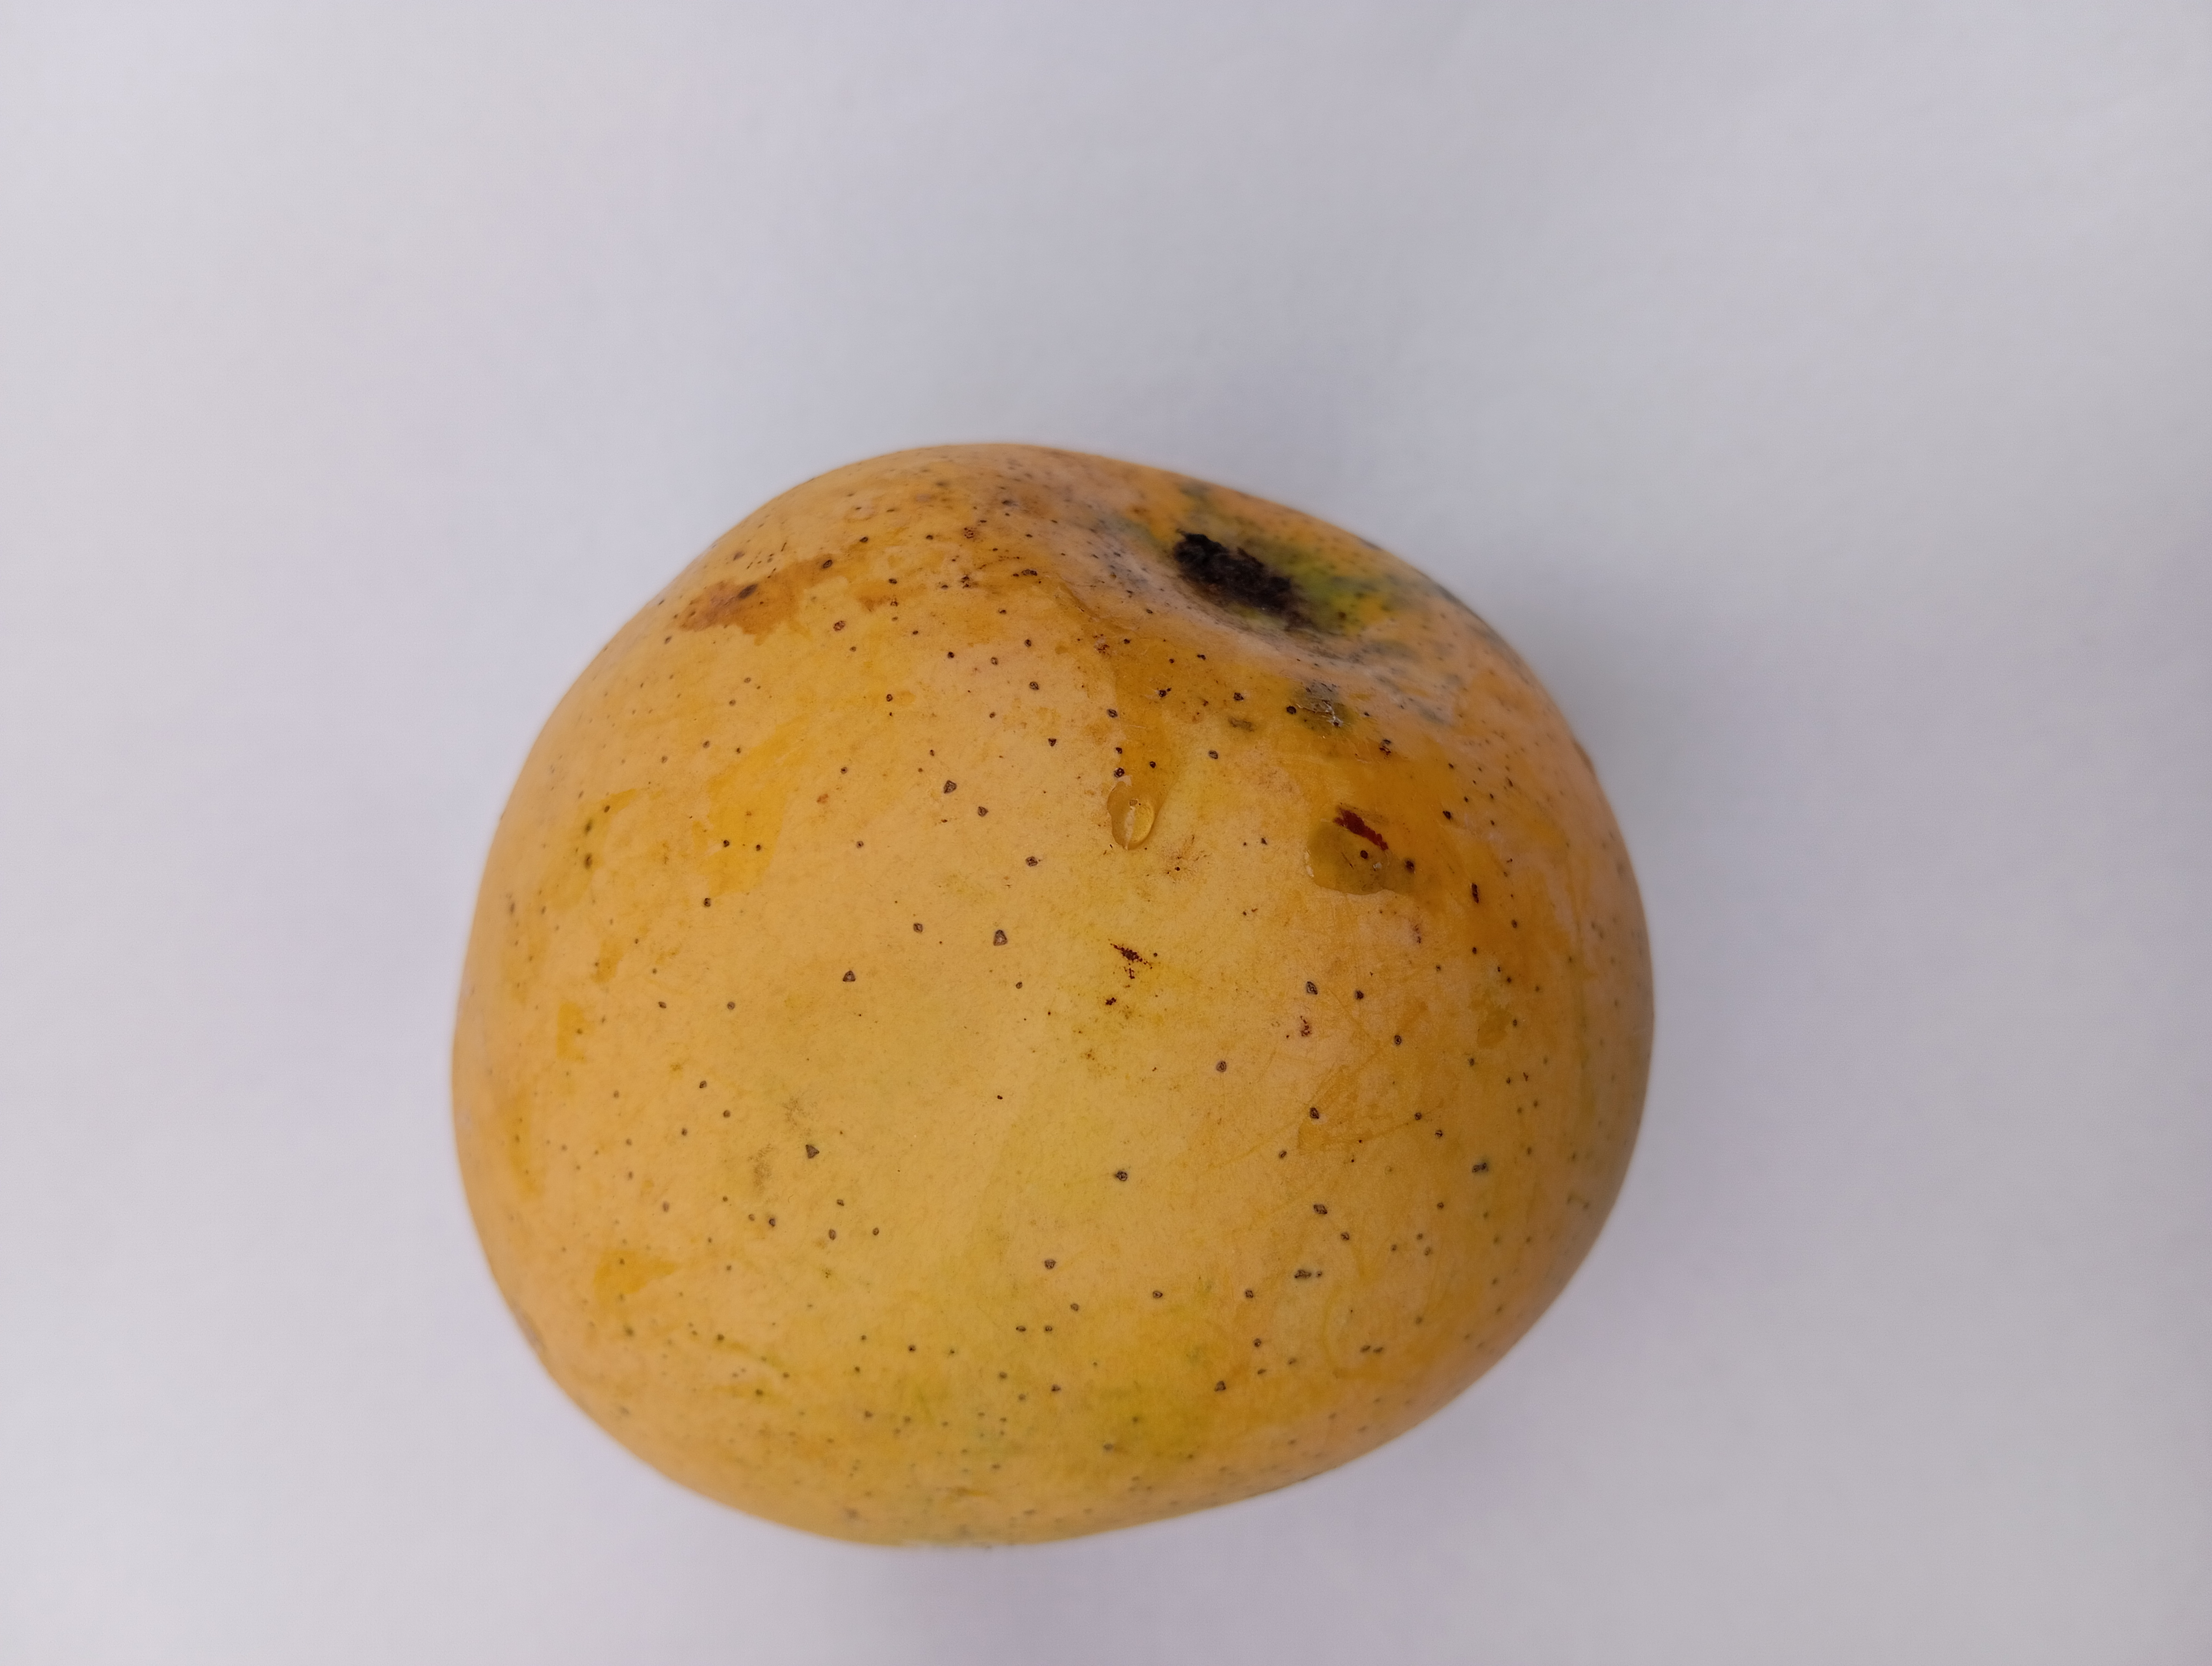
Mango variety: Sundari